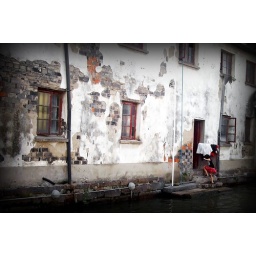
This girl washed her feet in the canal before turning to wave as our boat passed.